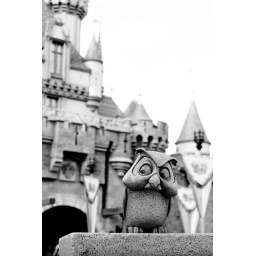
Owl, by castle saw this from another photographer, and loved it.. Replicated it and added black and white treatment.